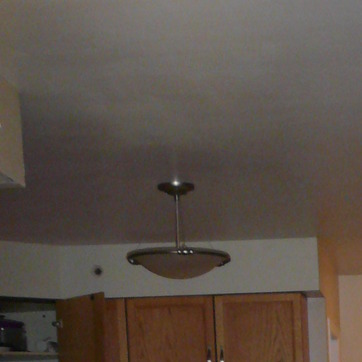
Material: metal